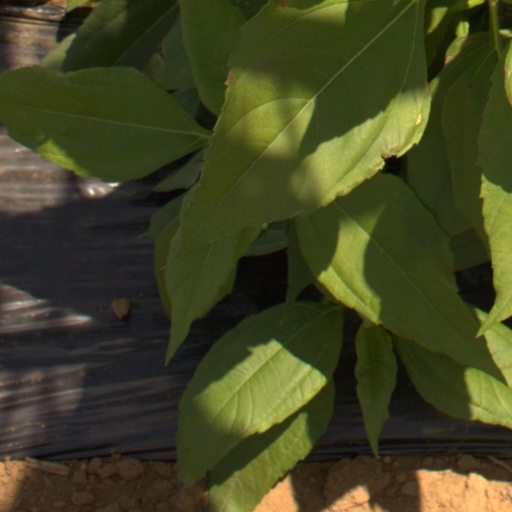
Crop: Jerusalem artichoke